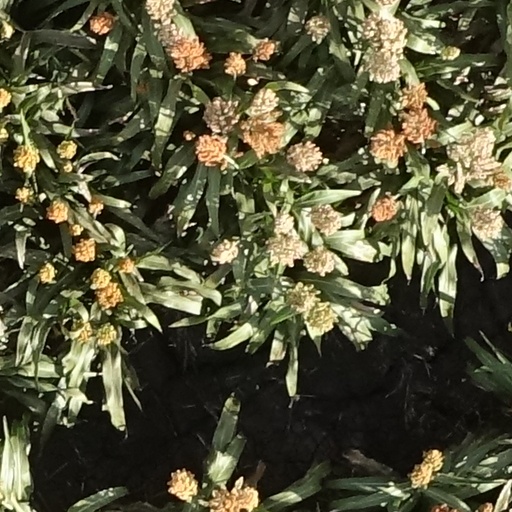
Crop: sorghum